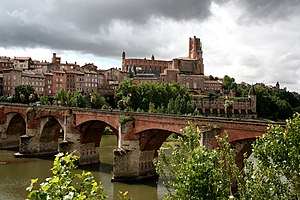
Albi
Sainte-Cécile katedralen Pont Vieux i Albi
Albi er en kommune og by i Sydfrankrig. Byen er préfecture i departementet Tarn, og den ligger ved floden Tarn, 80 kilometer nordøst for Toulouse. Indbyggerne kaldes albigensere. Den religiøse gruppe katharene, også kendt som albigensere havde deres udspring i dette område, og forfølgelse af katarene, kendt som det Albigensiske korstog, foregik i dette område.